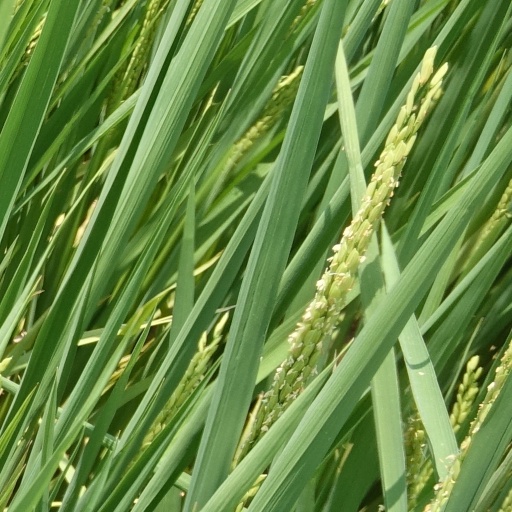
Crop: rice